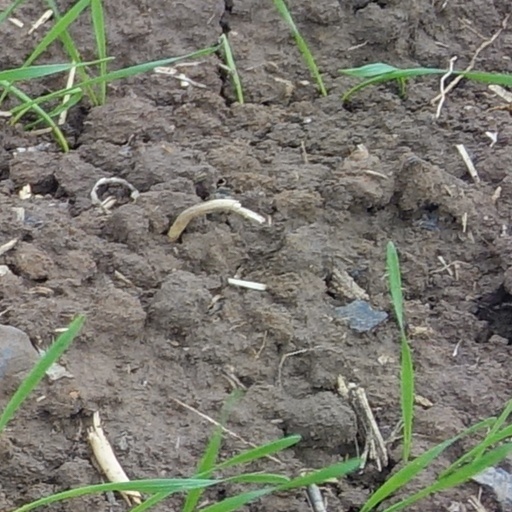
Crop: wheat